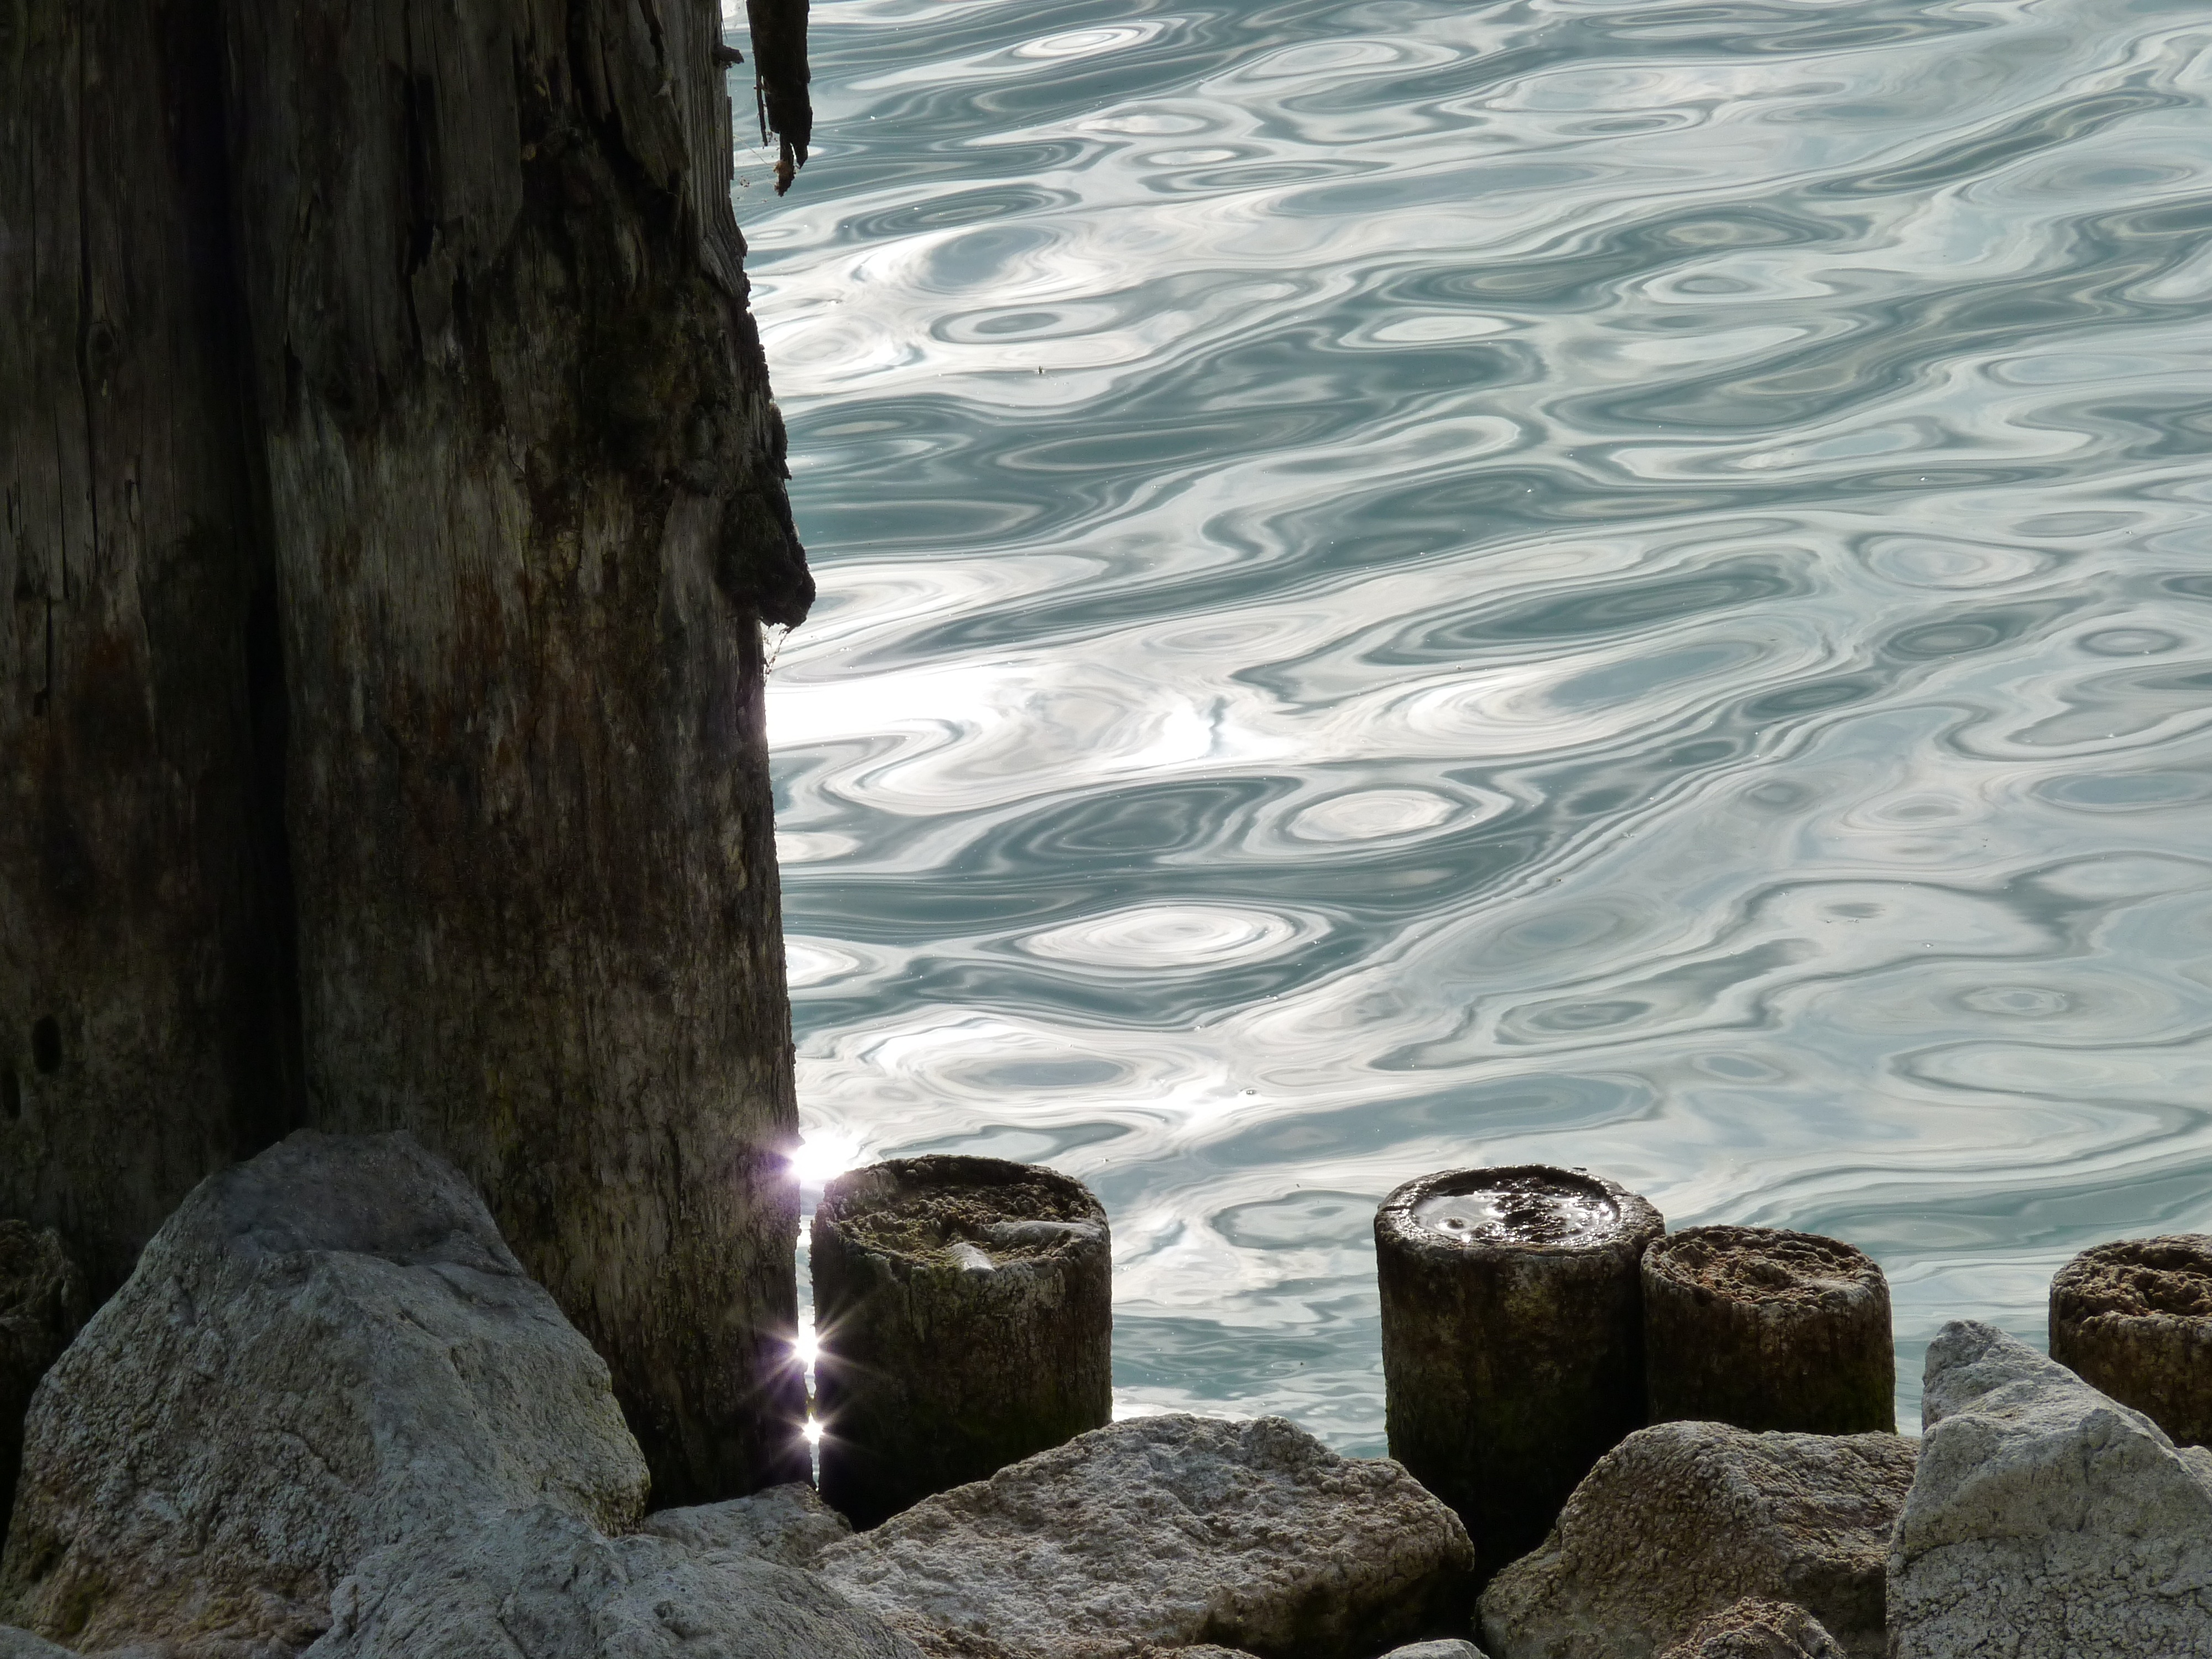
sea, coast, water, nature, rock, ocean, winter, shore, wave, reflection, port, terrain, material, bollard, mirroring